Figure skating

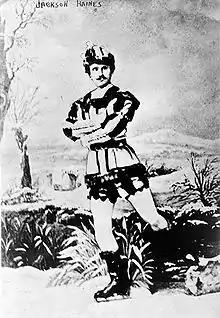
Jackson Haines is considered the father of modern figure skating.

Competitive skaters generally do not wear helmets or other protective gear. There is a risk of head injuries, particularly in pair skating as a result of falls from lifts. Although pair skaters are most susceptible, serious head injuries can occur in all disciplines, including ice dance. Partners have accidentally slashed each other with their skate blades. This may occur when partners drift too close during side-by-side camel spins. Several female pair skaters have suffered head/face injuries during this element, including Elena Berezhnaya, Tatiana Totmianina, Jessica Dubé, Mandy Wötzel, Galina Maniachenko (Efremenko), and Elena Riabchuk.